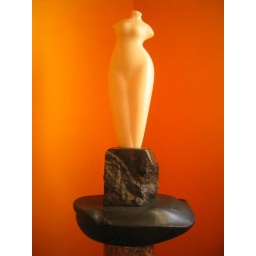
The wonderfully artistic Zygmunt Libucha's fine sculpture in white marble, with black base. Titled 'Tight Dress'.